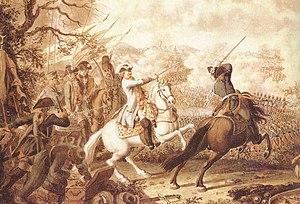
1770 est une année commune commençant un lundi.
Le Régiment des Grenadiers de la Garde, est un régiment de l'Empire russe. C'est par le décret du 30 mars 1756, que l'impératrice